Hedingen

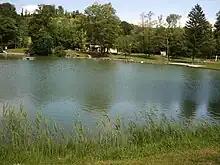
Pond near Hedingen

Hedingen has an area of . Of this area, 48% is used for agricultural purposes, while 32.6% is forested. Of the rest of the land, 18.6% is settled (buildings or roads) and the remainder (0.8%) is non-productive (rivers, glaciers or mountains).